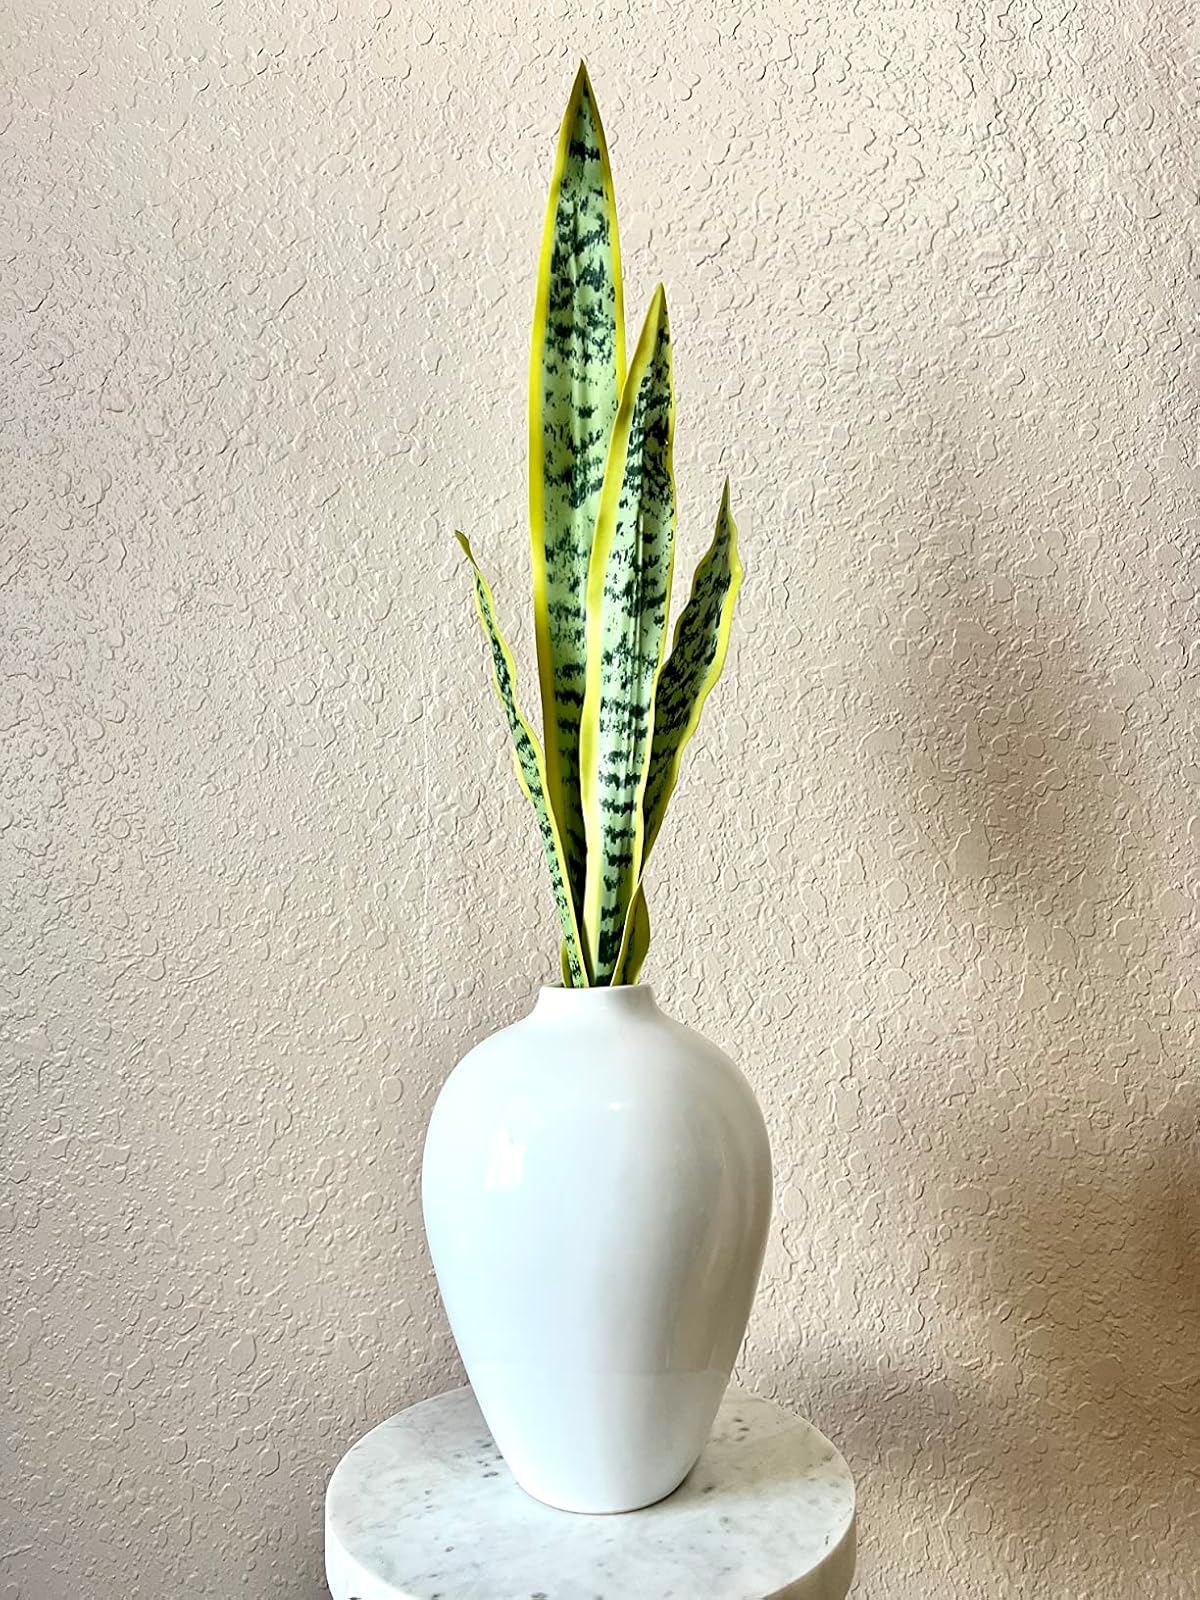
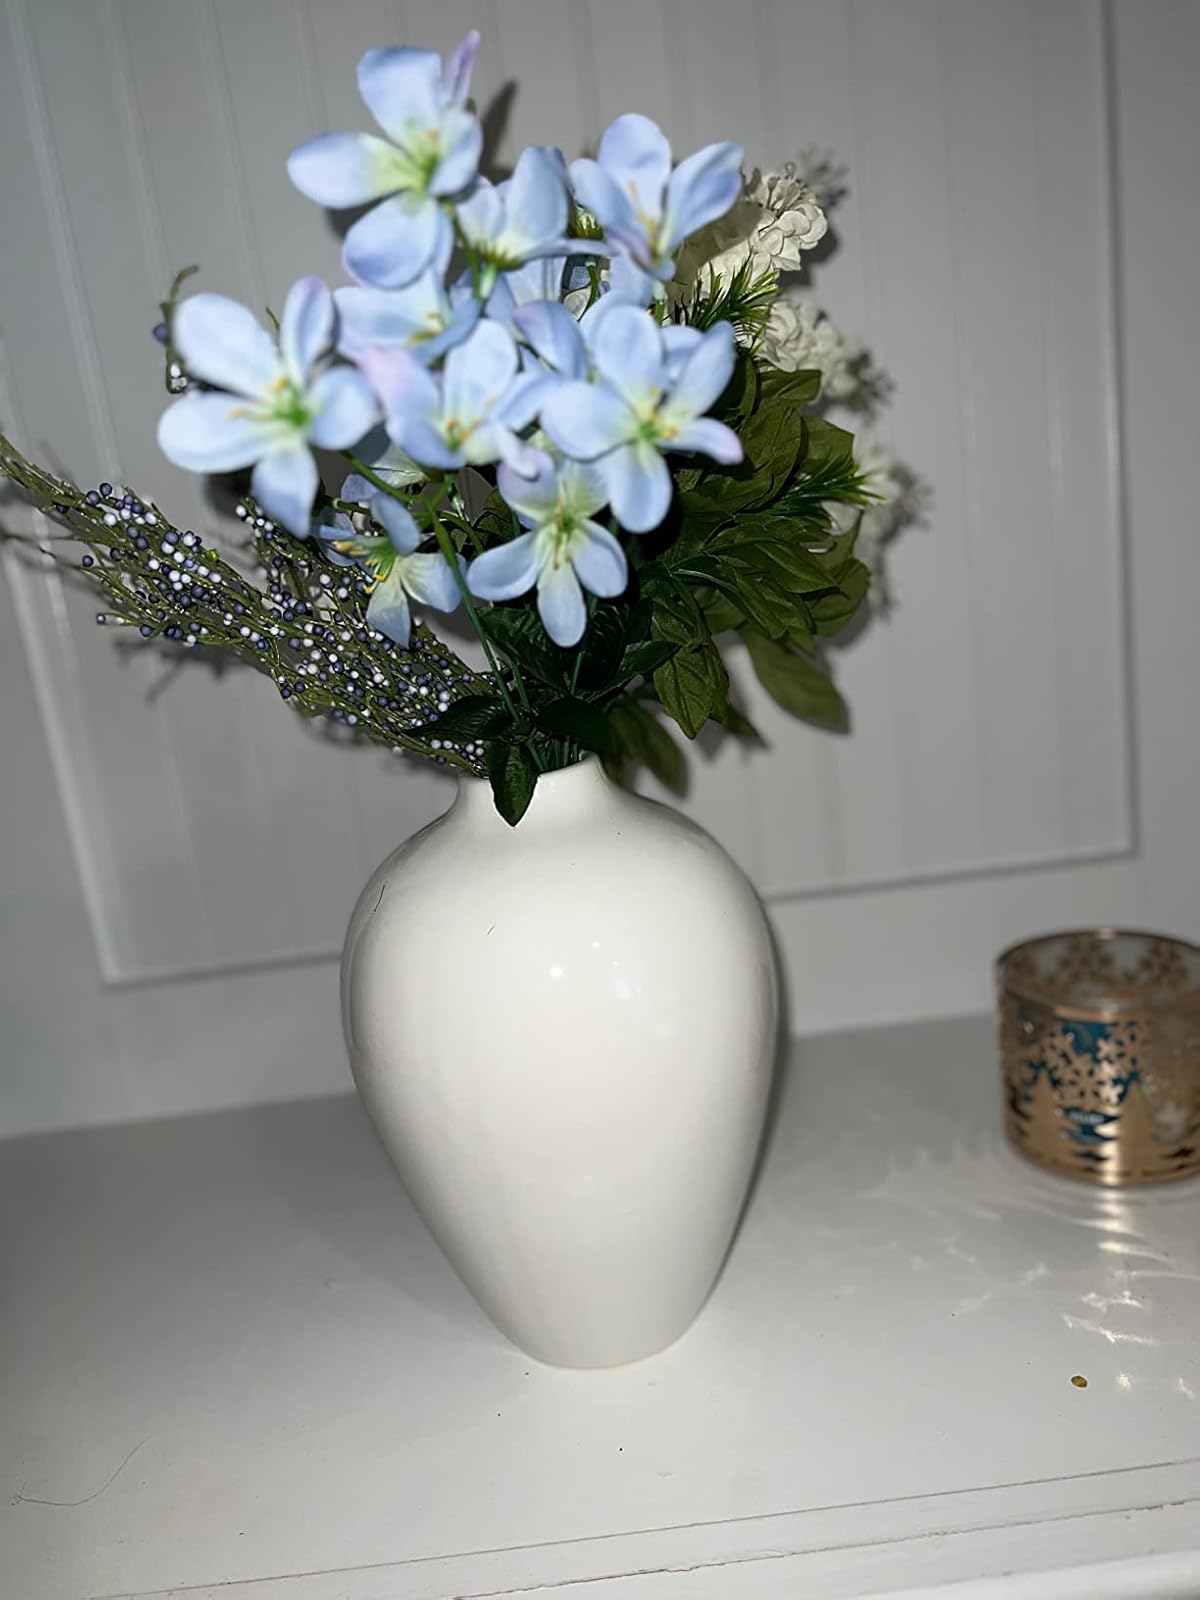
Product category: vase
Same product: yes